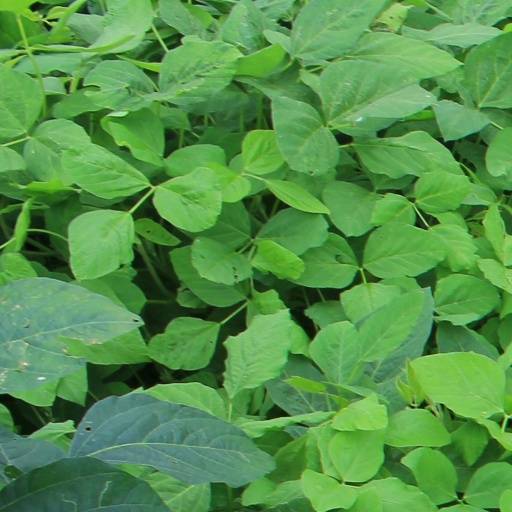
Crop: soybean